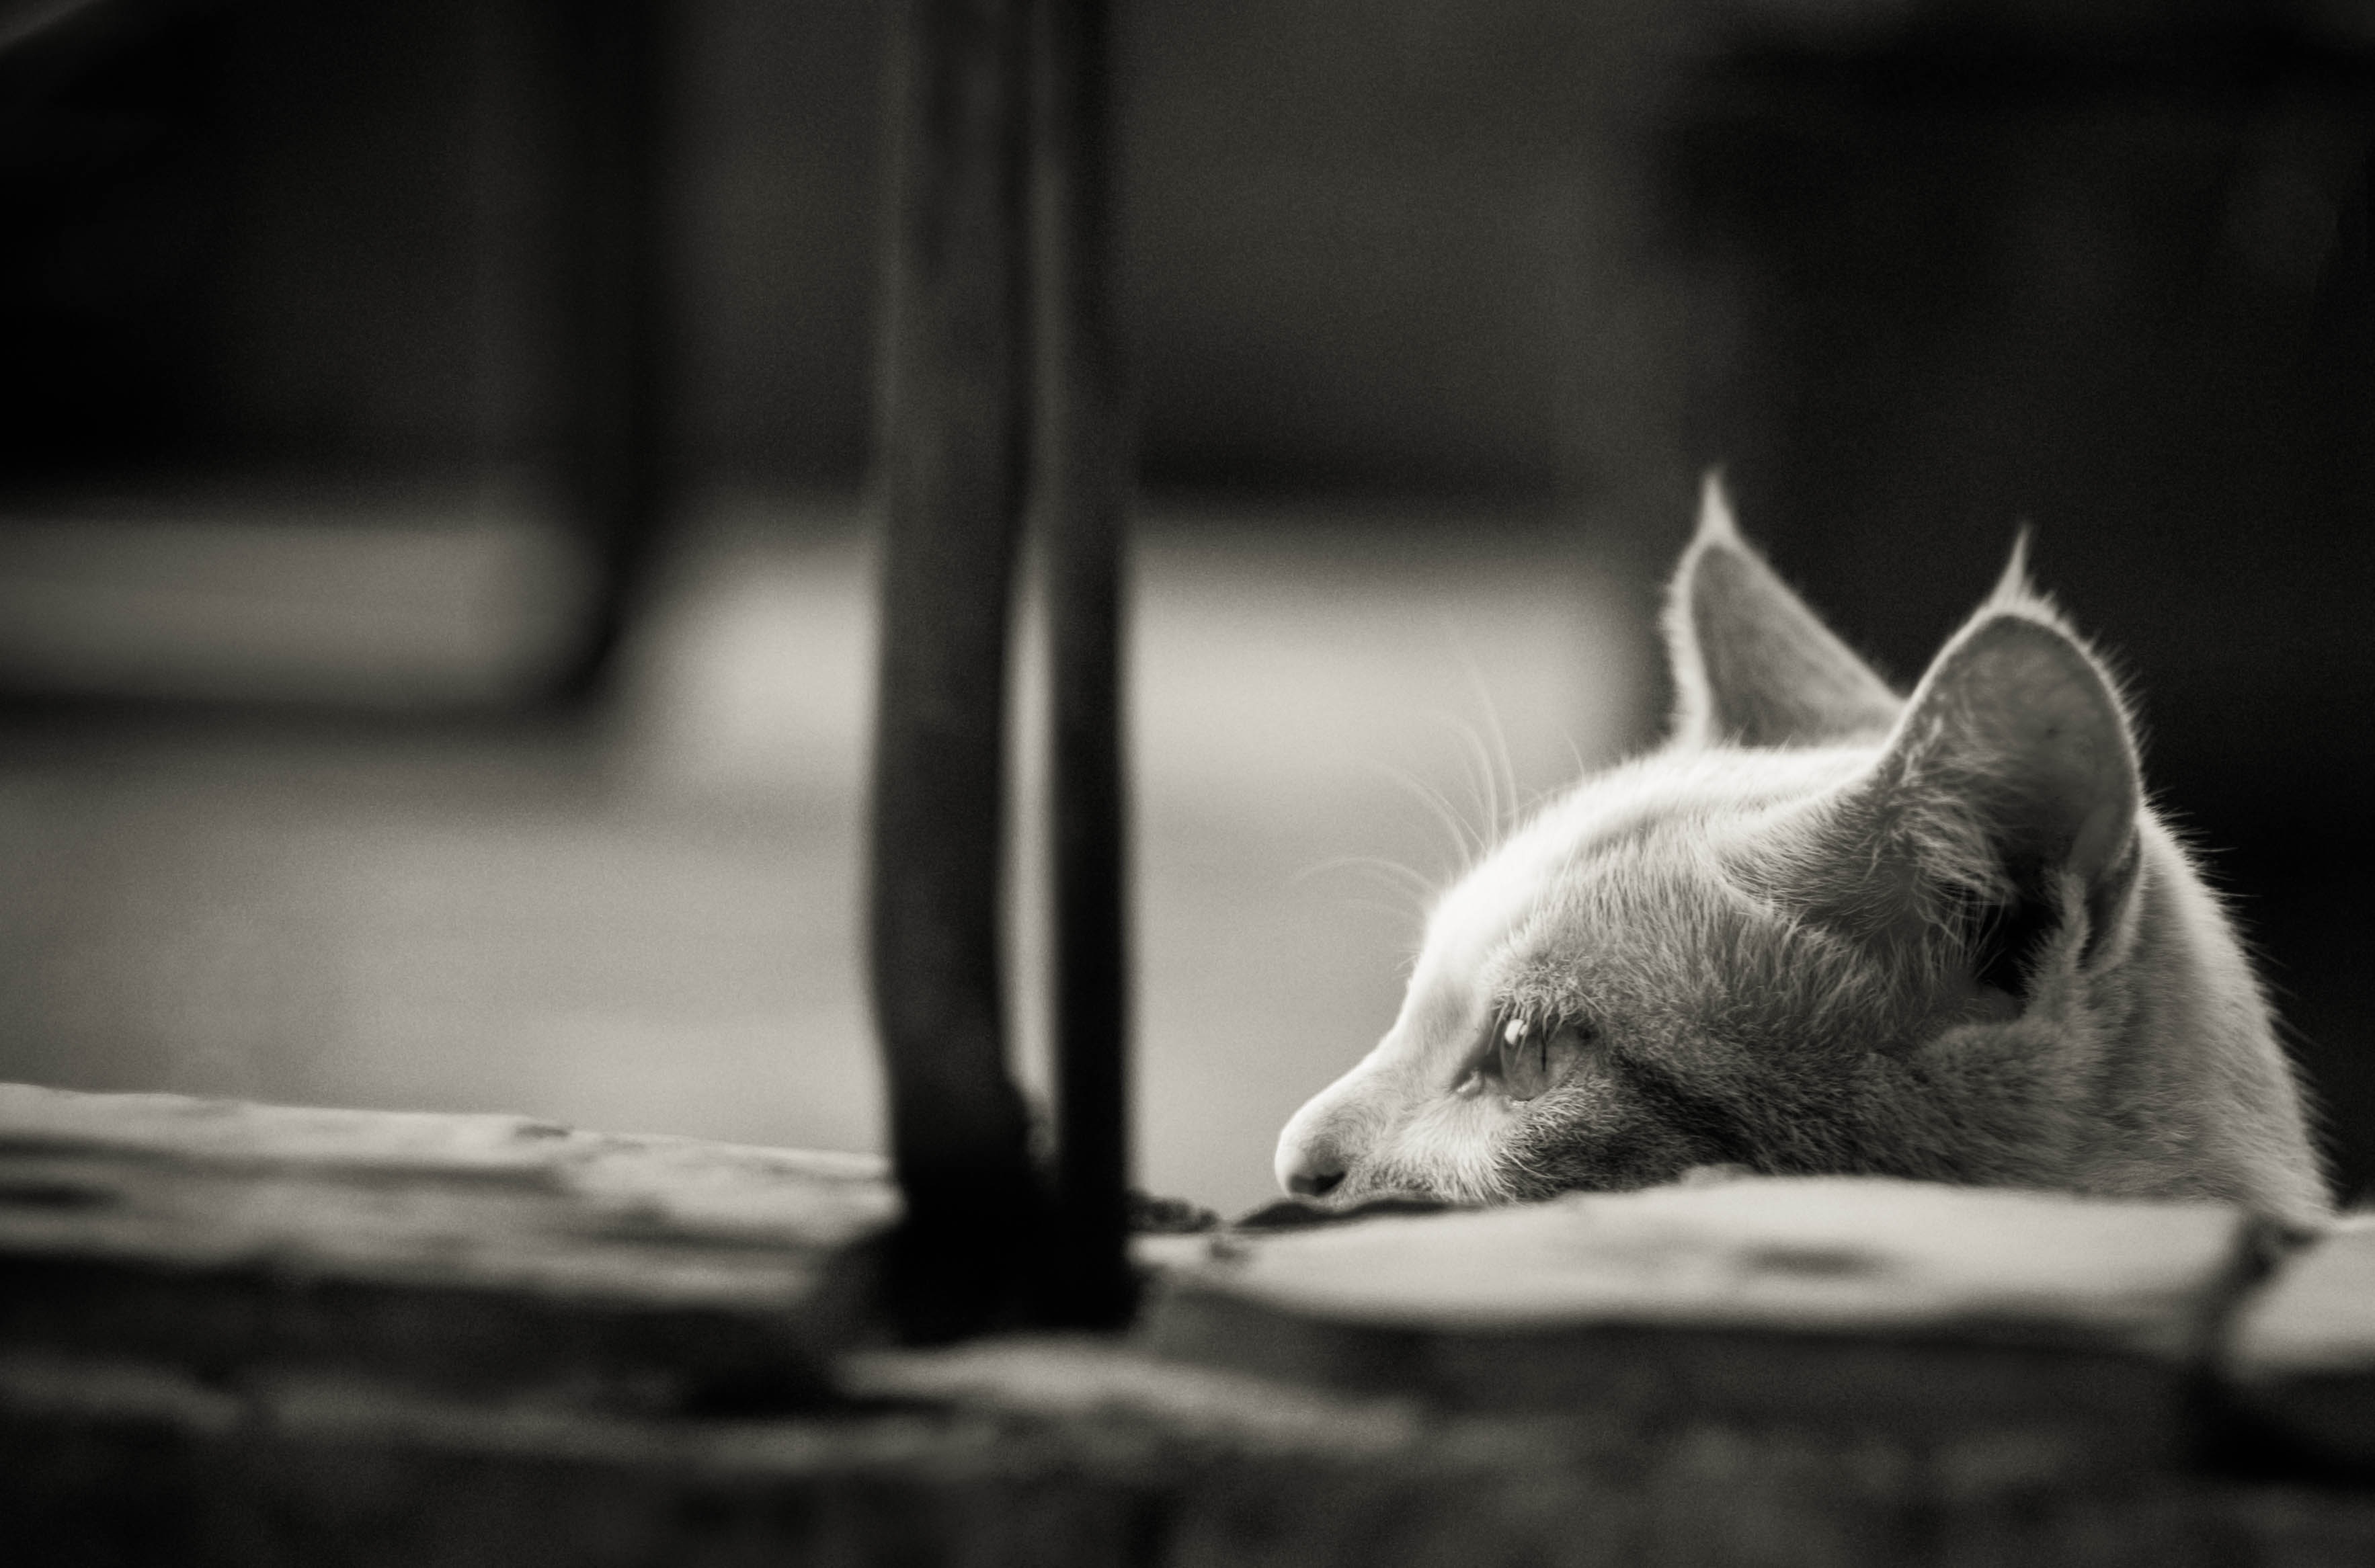
black and white, photography, dog, animal, cat, mammal, black, monochrome, whiskers, snout, tail, dog breed, monochrome photography, stock photography, dog like mammal, carnivoran, dog breed group